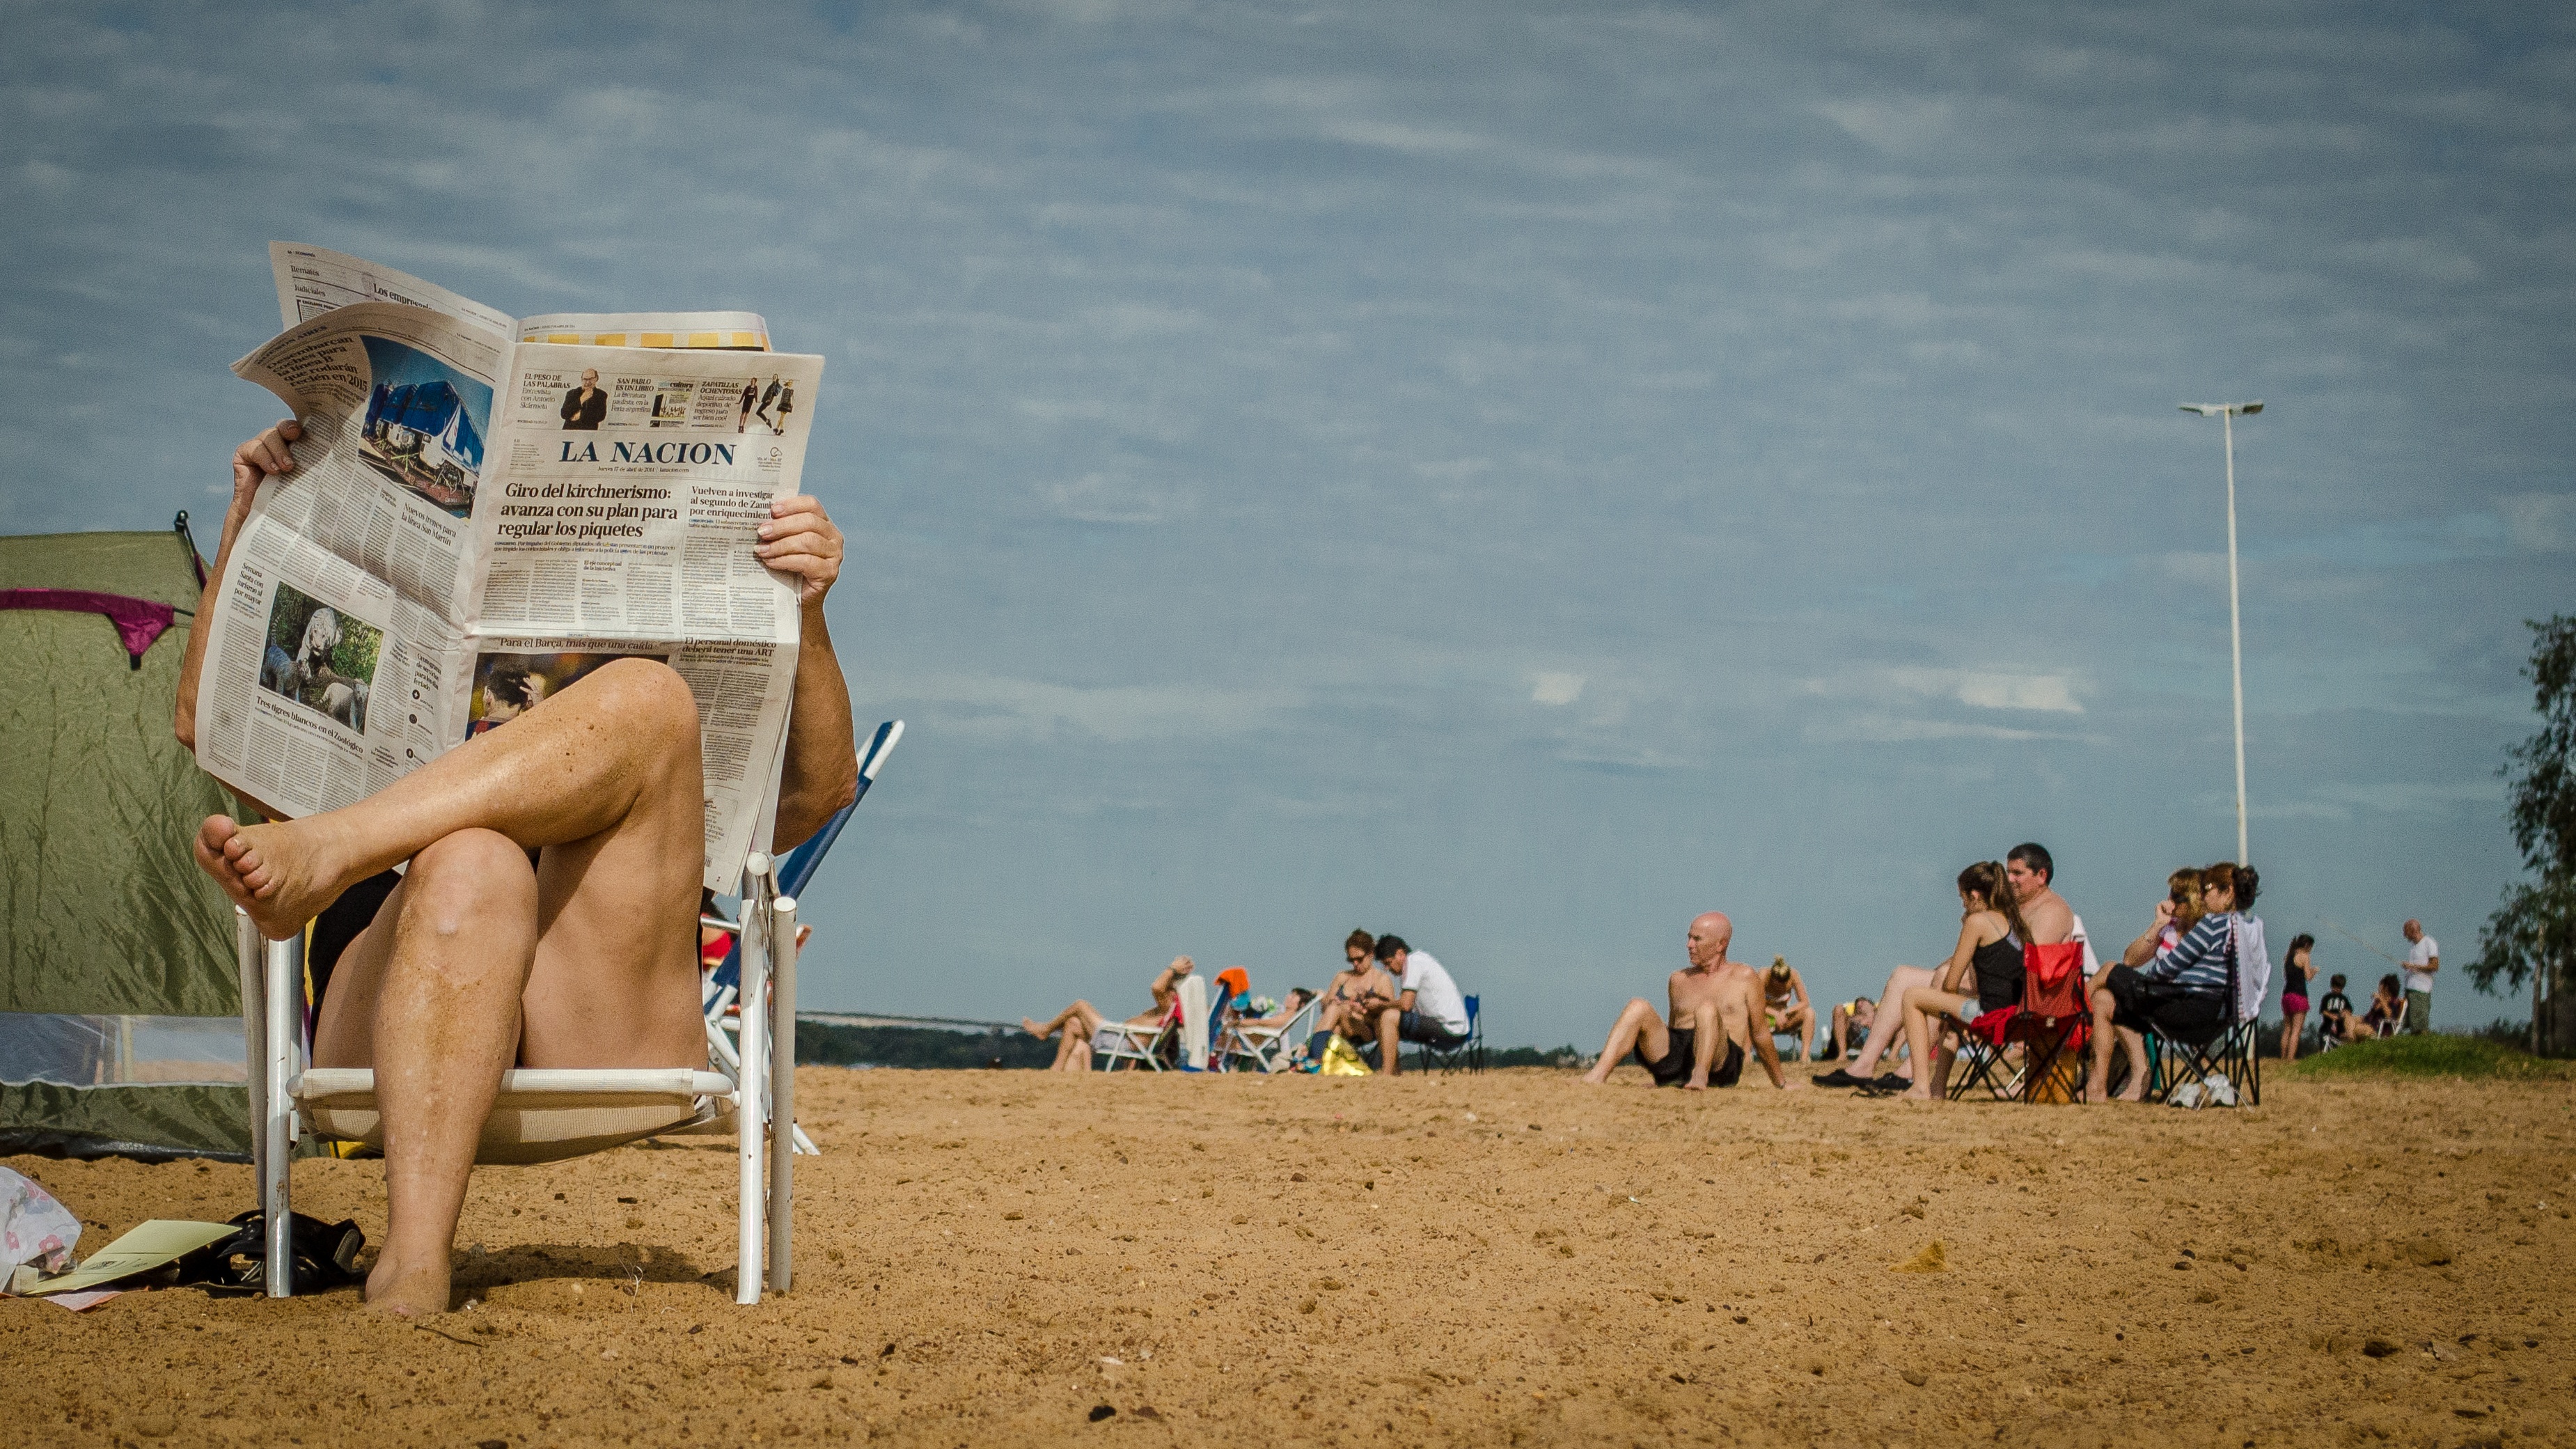
beach, sea, sand, people, vacation, madam